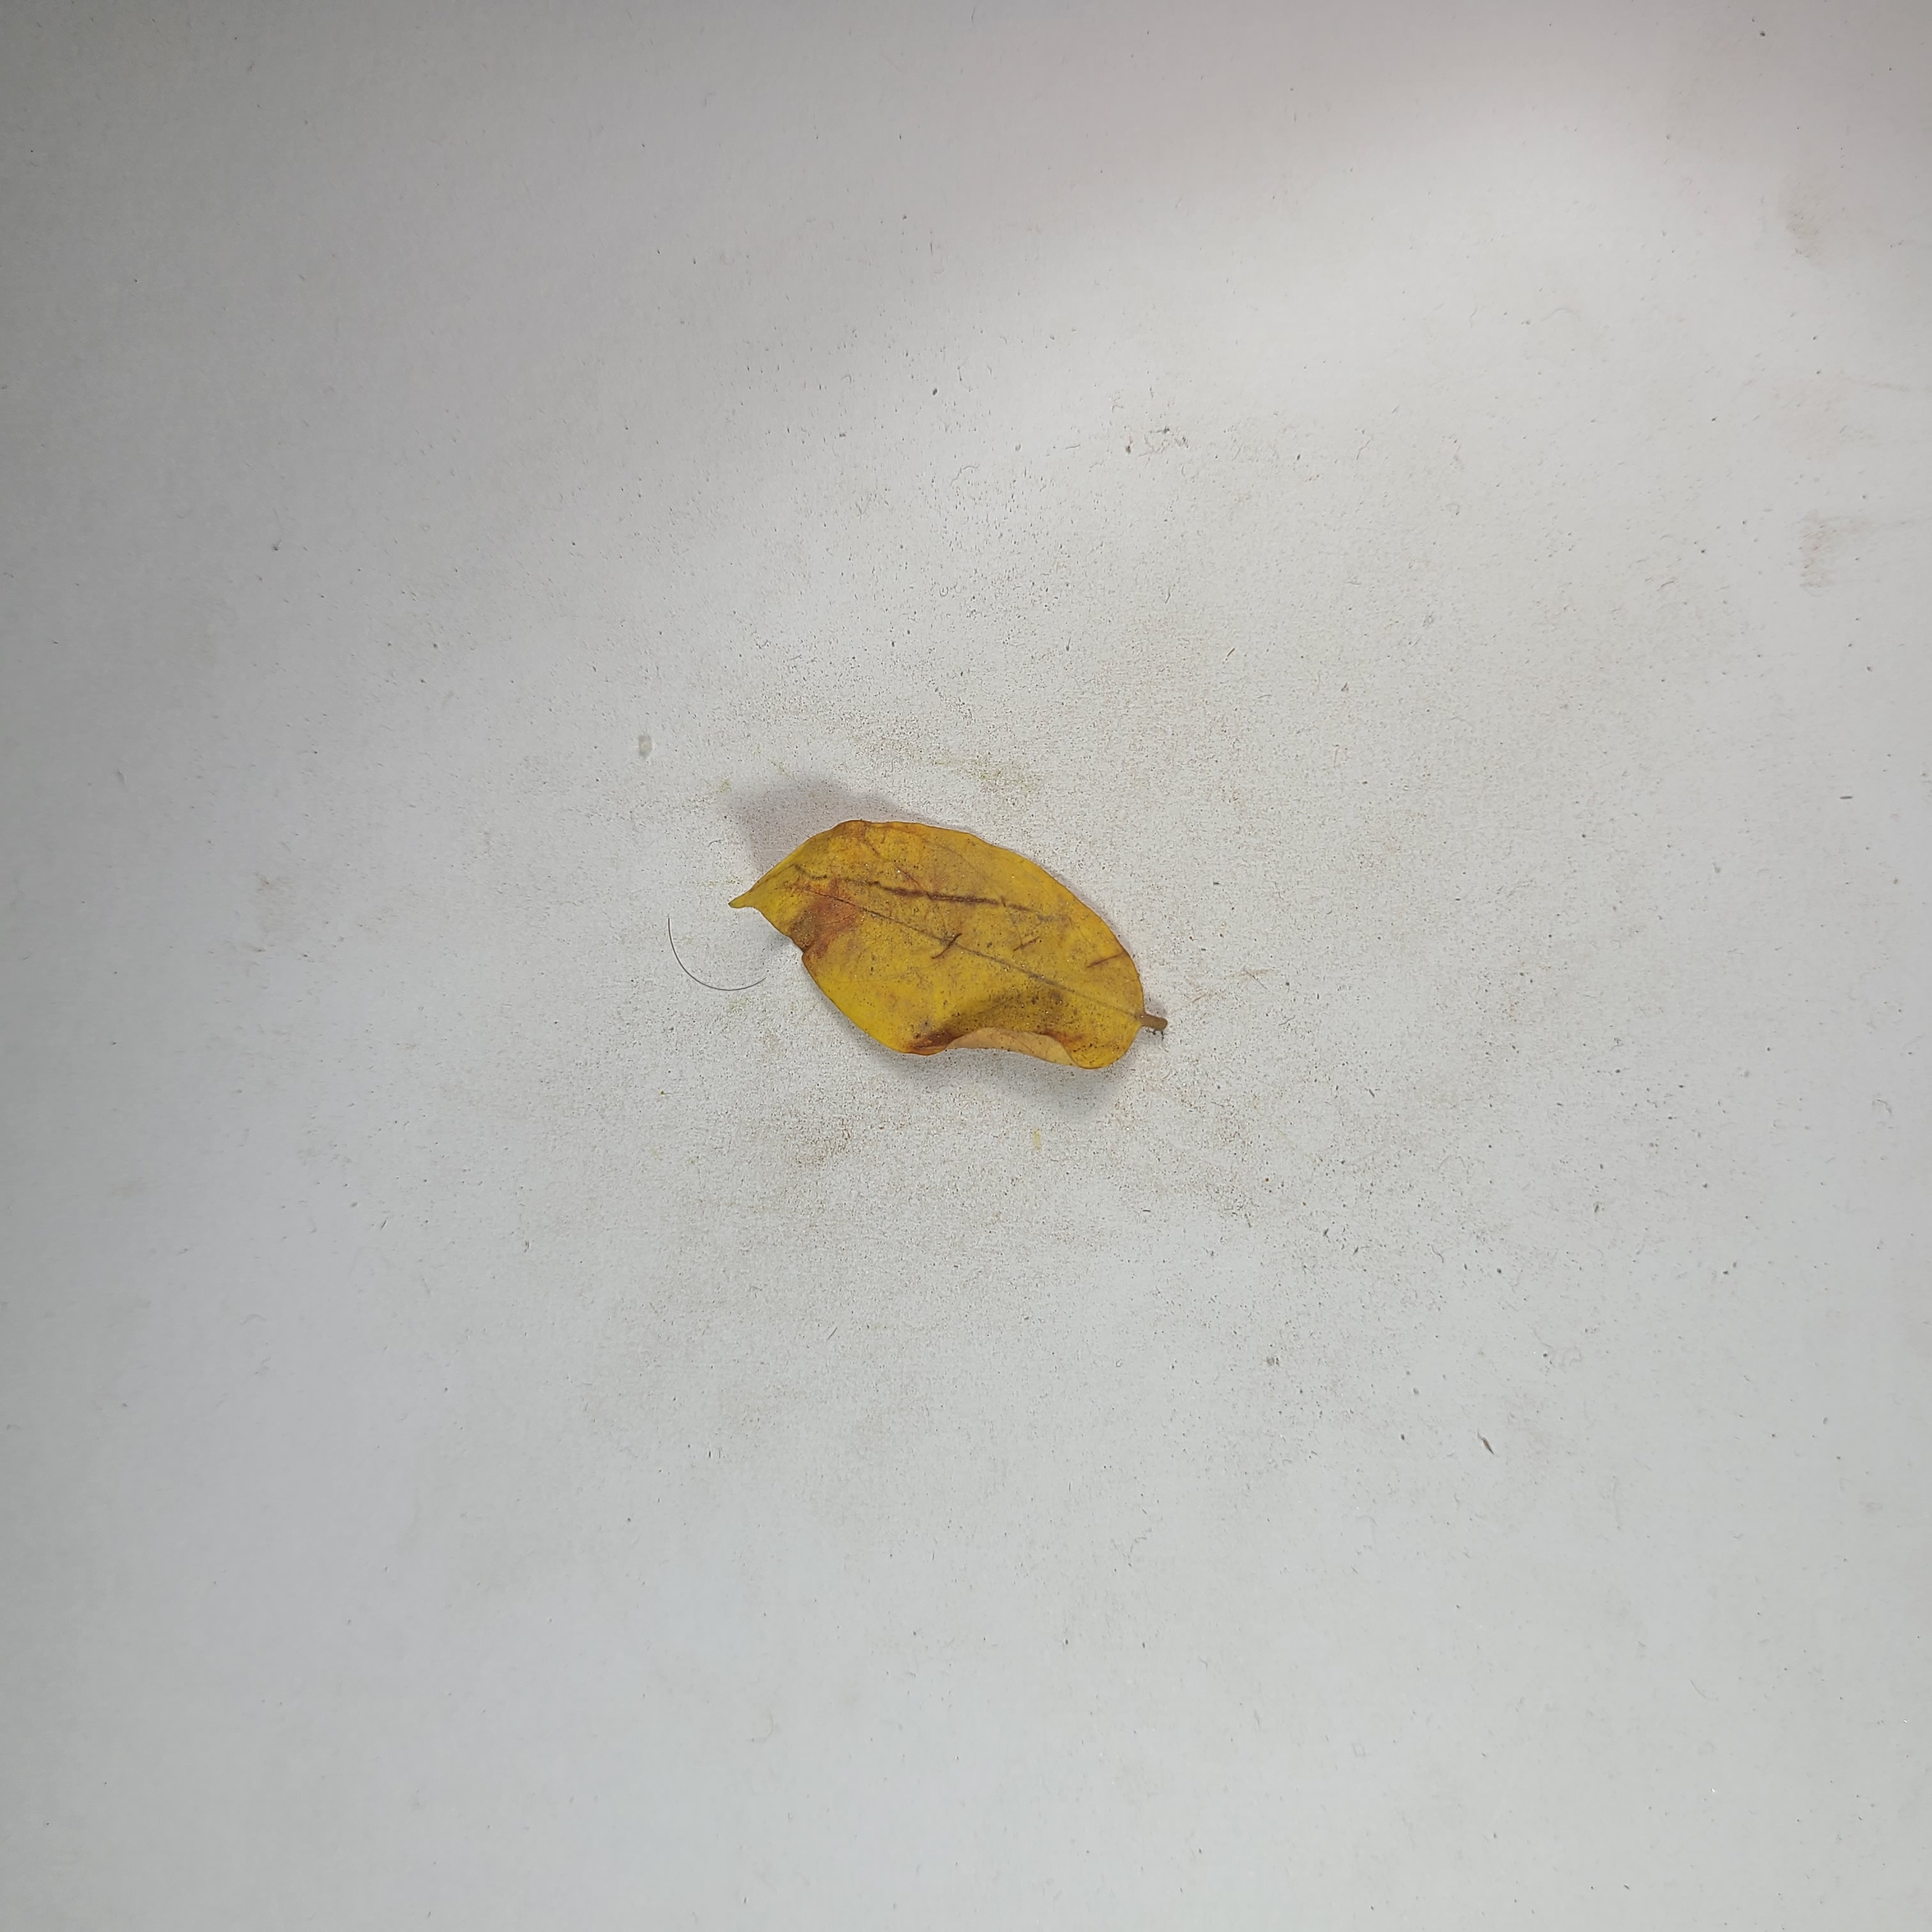
Label: Yellow Leaves